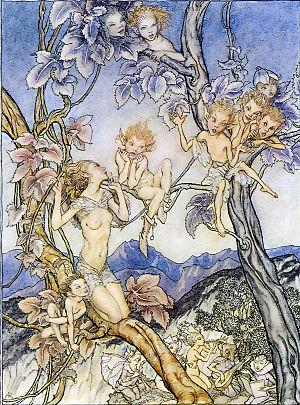
A fairy song, illustration d'Arthur Rackham pour A Midsummer Night's Dream publiée pa Heinemann en 1908, visible dans la Spencer Collection à la New York public Library, Etats-Unis